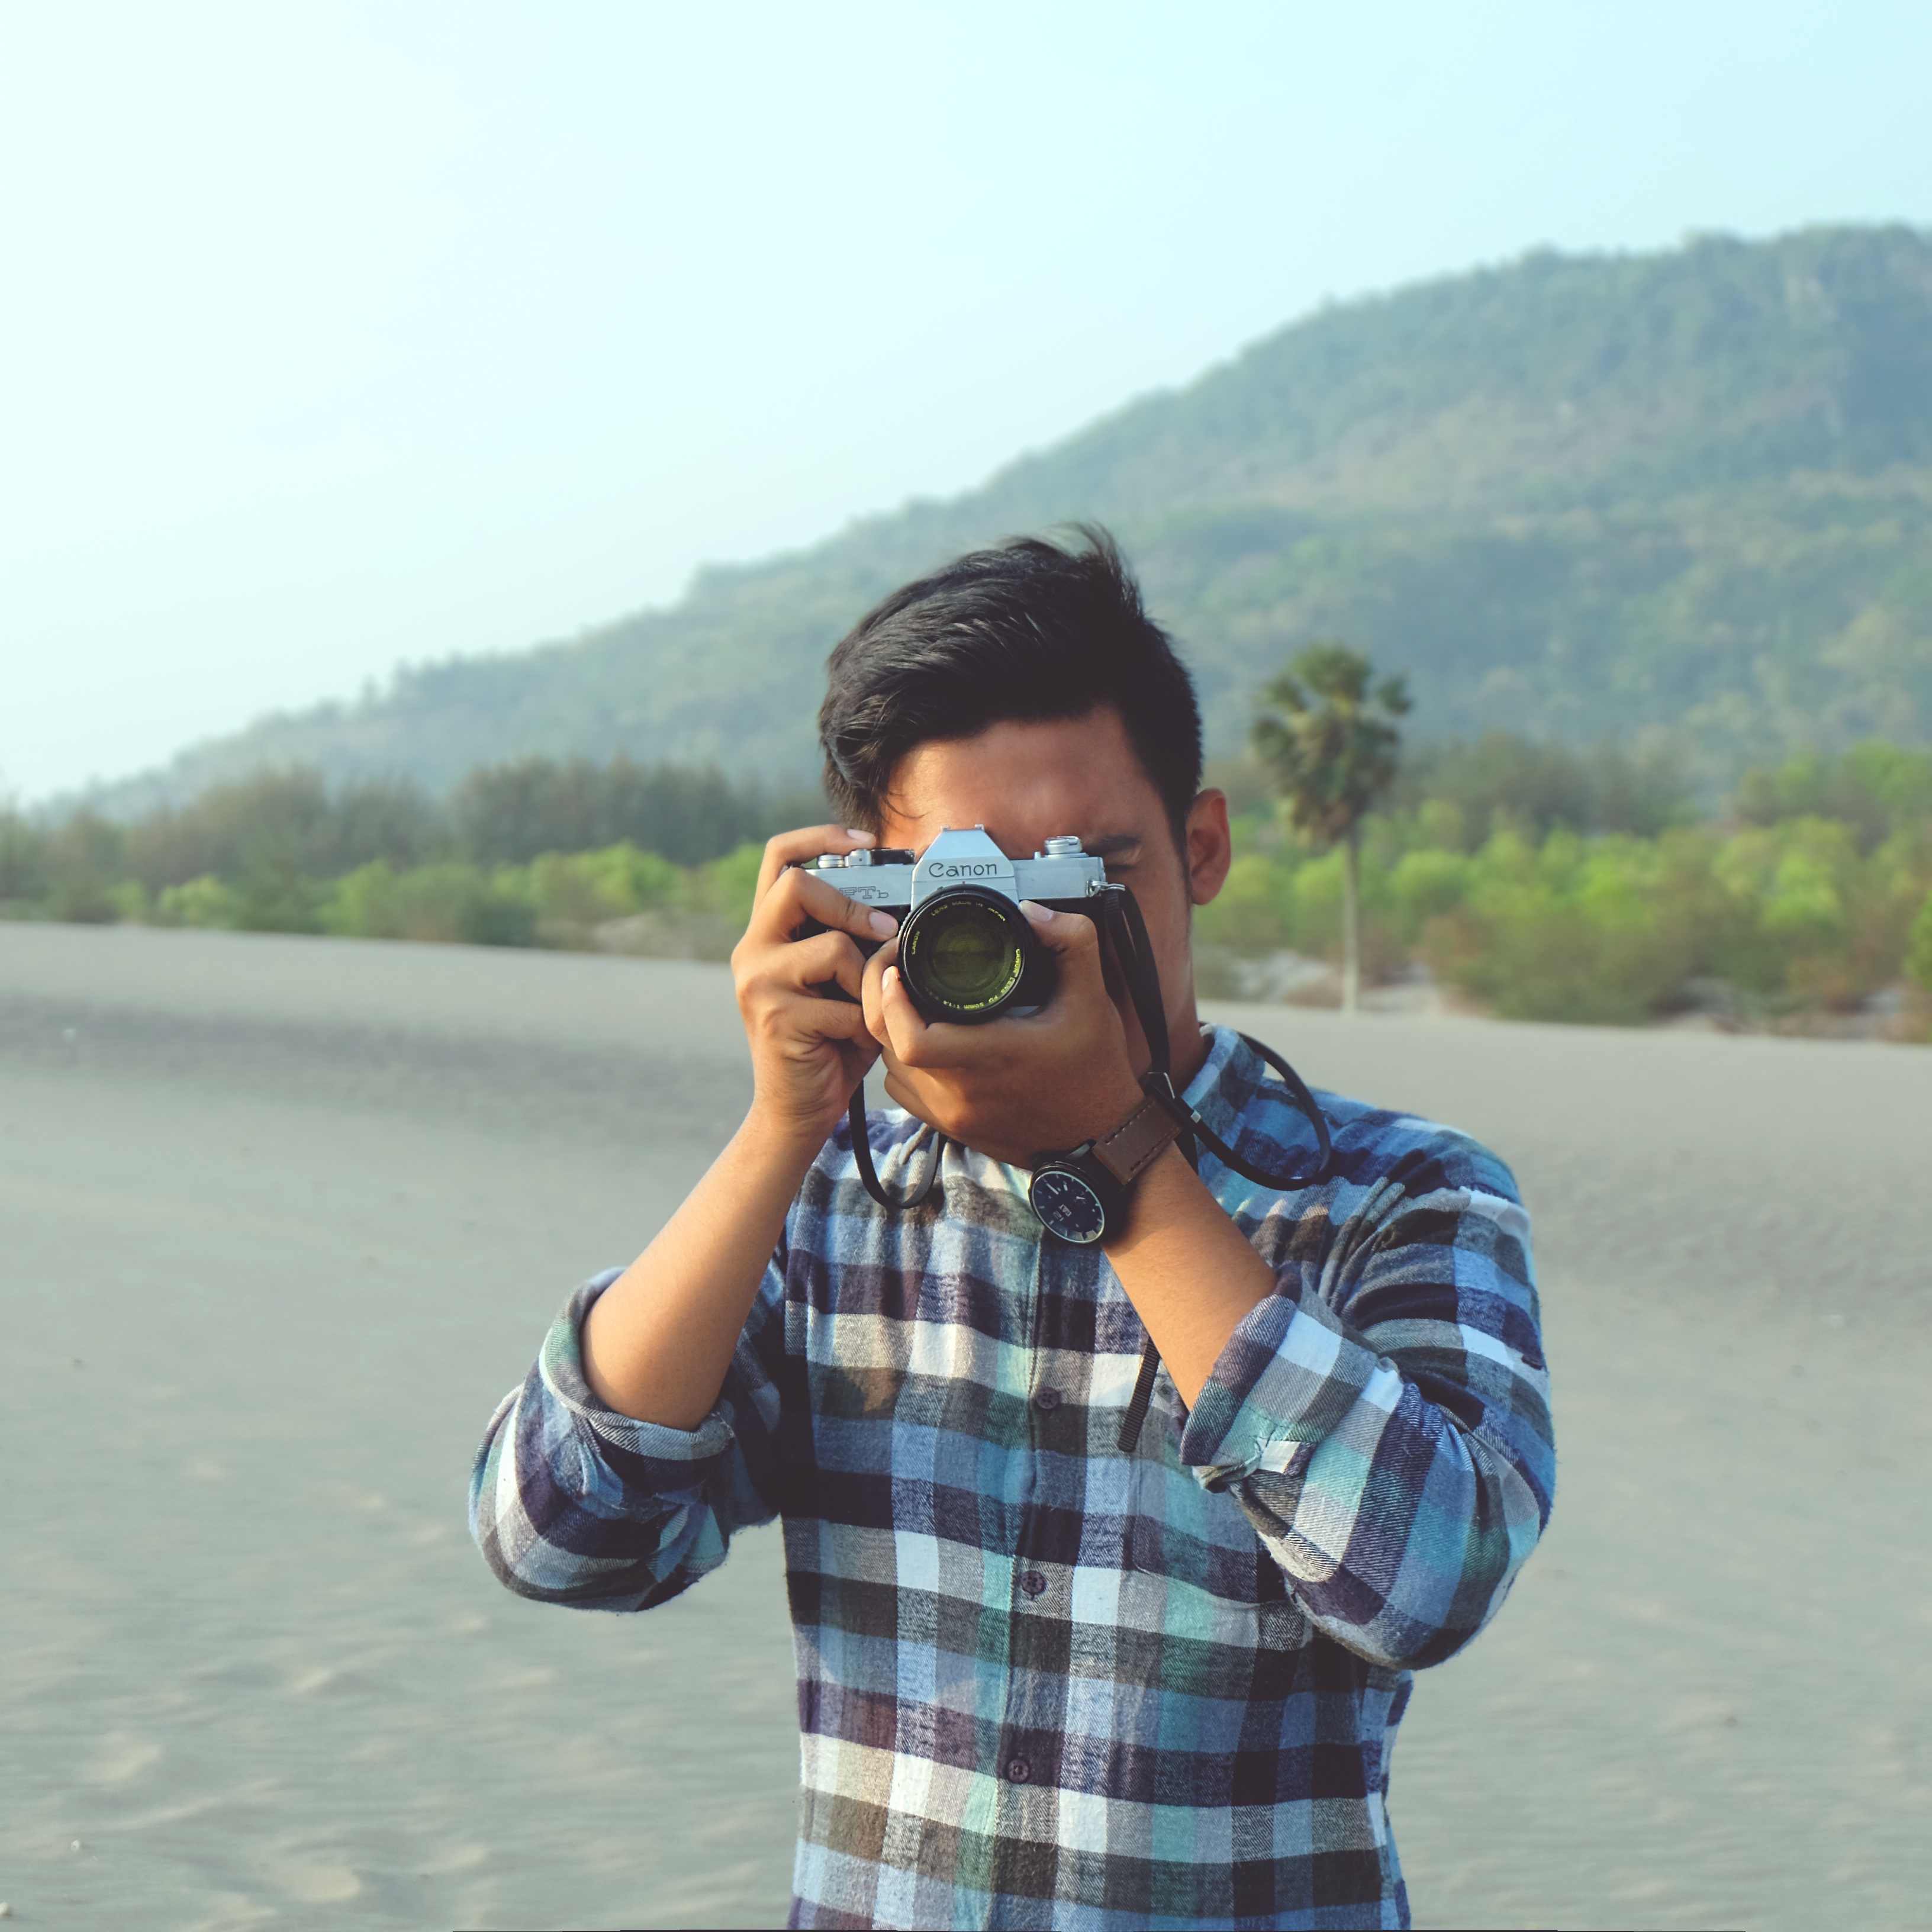
hand, man, camera, photography, photographer, vacation, sunglasses, glasses